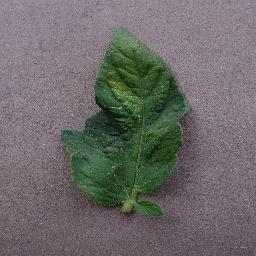
Label: Tomato___Spider_mites Two-spotted_spider_mite